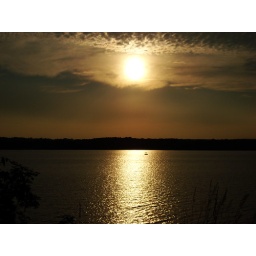
A boat cruising on the bay is caught in the water reflections. June 18 2010.